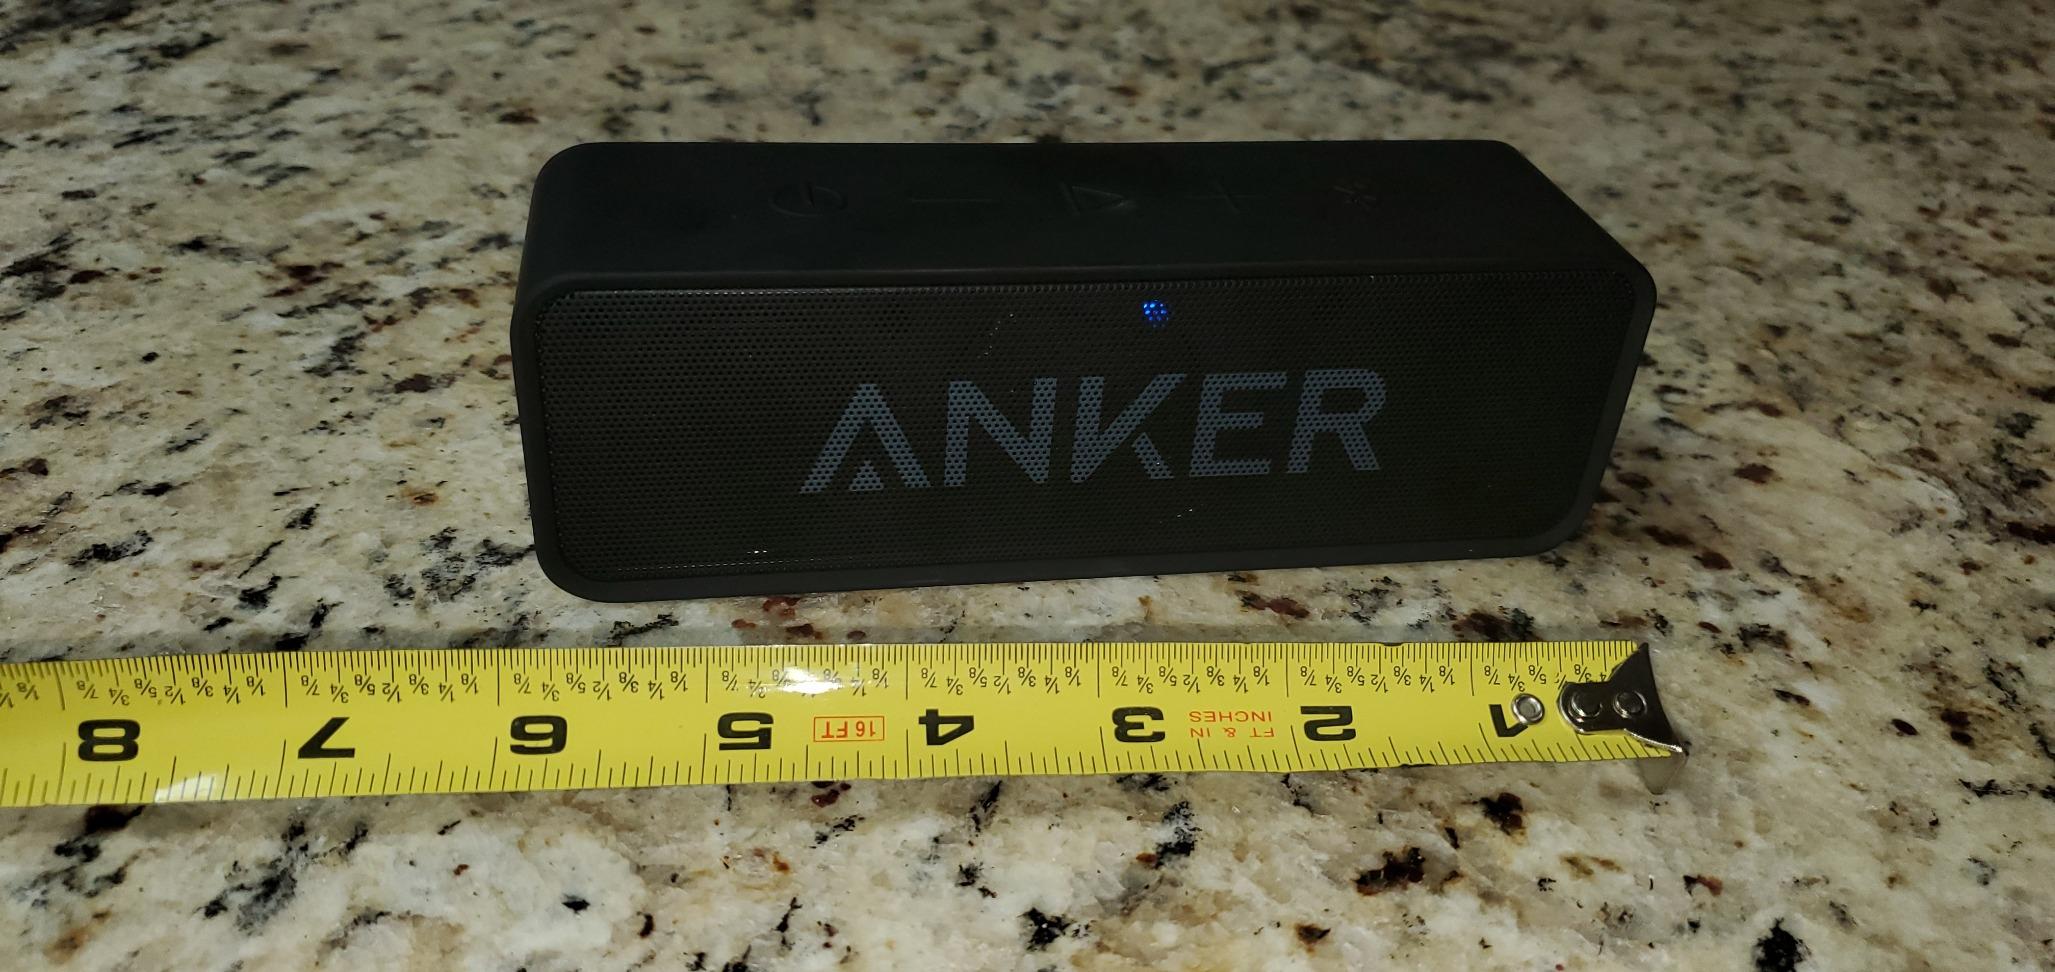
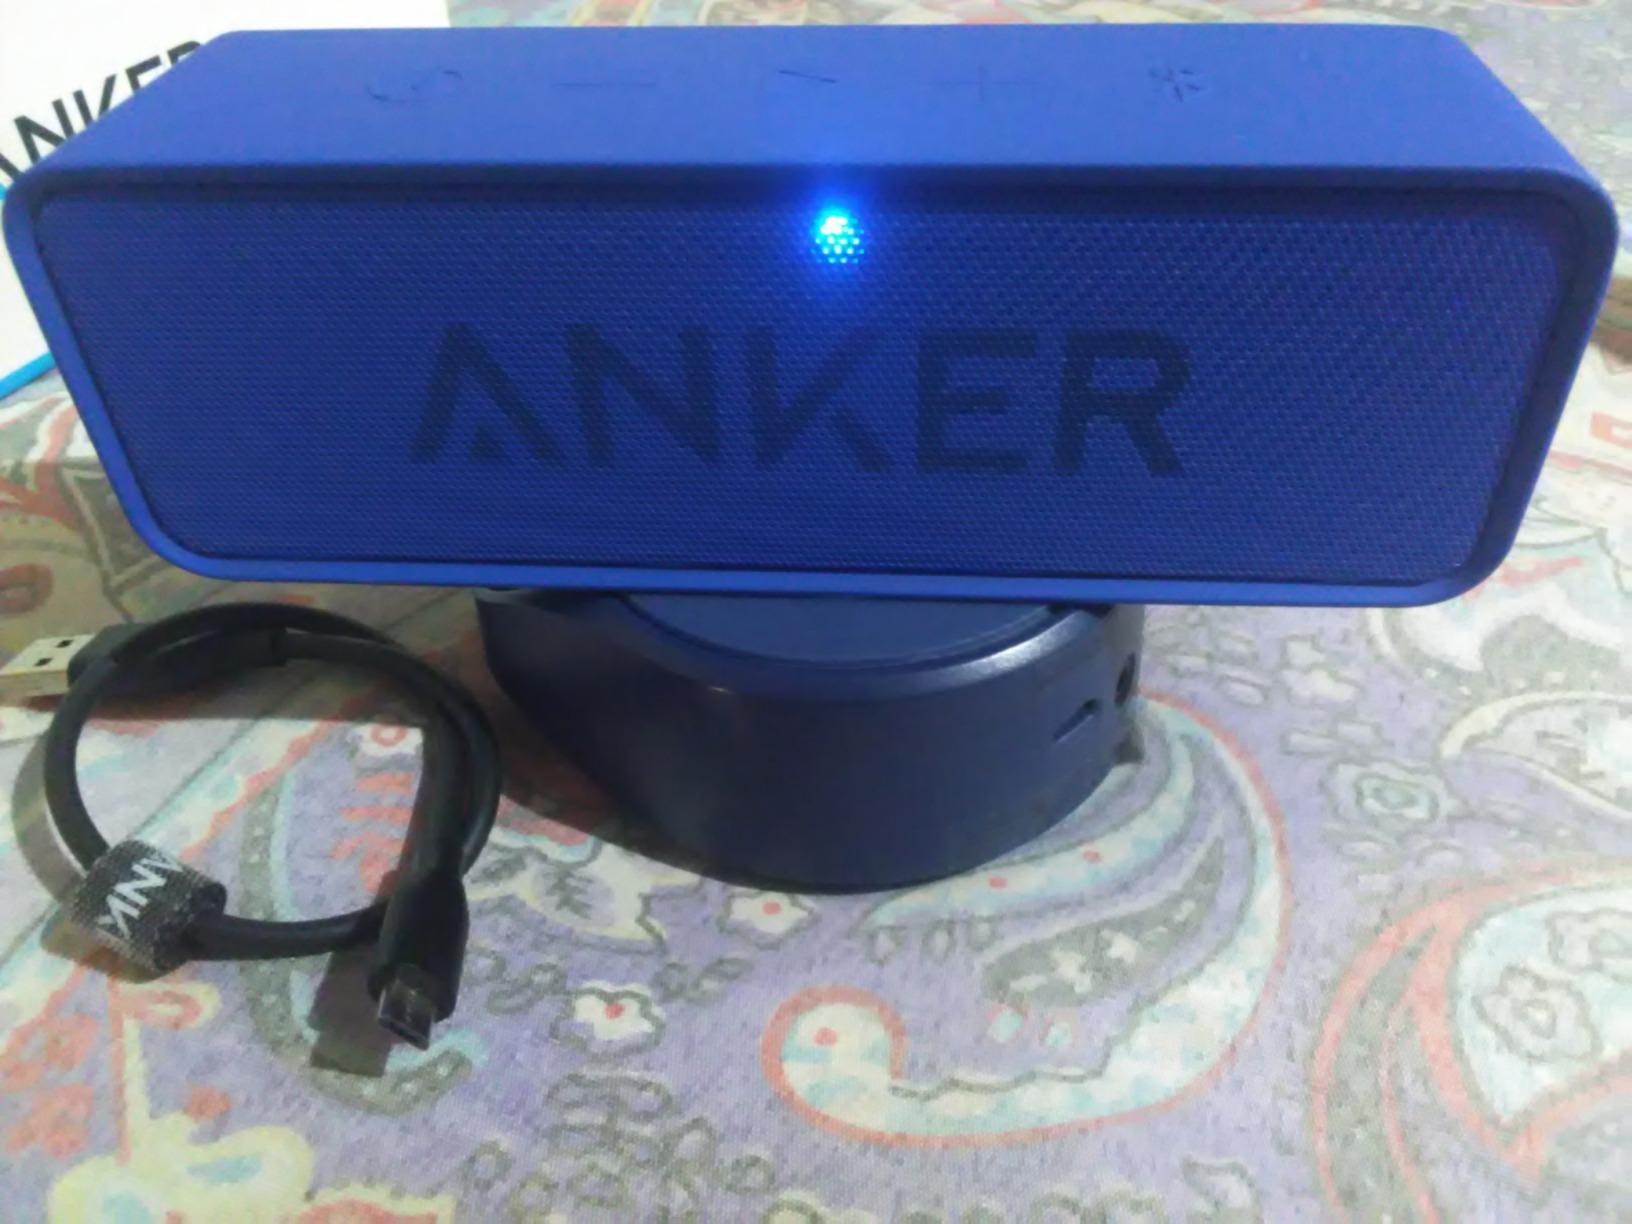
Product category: speaker
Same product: no